Geoffroy Velten

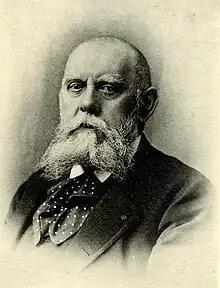
Velten around 1910

Geoffroy Velten, or Godfried Velten (10 September 1831 – 21 September 1915) was a French brewer, newspaper proprietor and politician who became a member of the Senate of France.